The Wolf and the Lion (film)

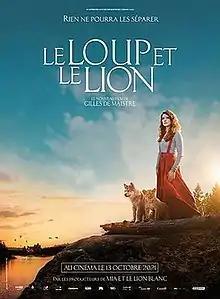
Original theatrical poster

The Wolf and the Lion is a 2021 family adventure film directed by Gilles de Maistre who also wrote the script with his wife Prune de Maistre. The film stars Molly Kunz as Alma, who returns to her late grandfather's cabin and finds herself taking care of a wolf pup and a lion cub who grow up together as brothers. The film premiered on 25 September 2021 at the Zurich Film Festival where it won best children's film. It went on to wide release on 13 October 2021. The film received generally negative reviews from critics.